Pennsylvania Railroad class K5

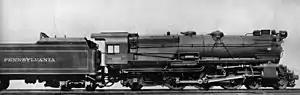
Builder's photograph of Altoona-built K5, #5698.

The Pennsylvania Railroad's class K5 were experimental 4-6-2 "Pacific" types, built in 1929 to see if a larger Pacific than the standard K4s was worthwhile. Two prototypes were built, #5698 at the PRR's own Altoona Works, and #5699 by the Baldwin Locomotive Works. Although classified identically, the two locomotives differed in many aspects, as detailed below. They were both fitted with a much wider boiler than the K4s, but dimensionally similar to those of the I1s 2-10-0 "Decapods". Most other dimensions were enlarged over the K4s as well; the exceptions being the grate area and the drivers.